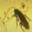
Label: cockroach